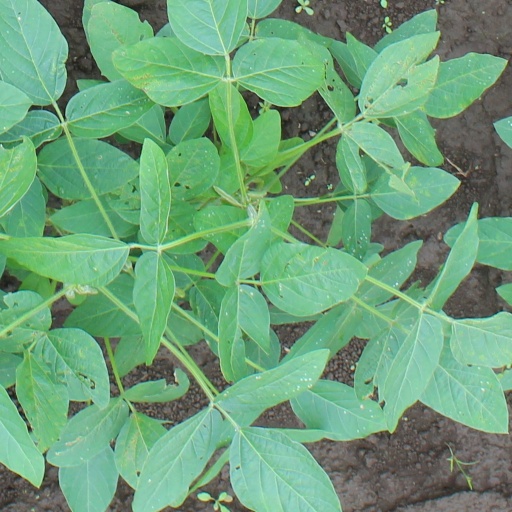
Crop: soybean